Dave Morice

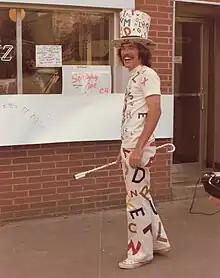

He has been called the "P.T. Barnum of Poetry" and a "Muse out of the world of Dr. Seuss.". On March 3, 1973, he wrote his first Poetry Marathon —1,000 poems in 12 hours— at the Grand Opening of Epstein's Bookstore, the literary gathering place in Iowa City in the early seventies. He typed the poems on three small sheets of paper at a time. The shortest was a one-word poem; the longest was a fourteen-line sonnet. The marathon, an Actualist event, took place a week before the first Actualist Convention.